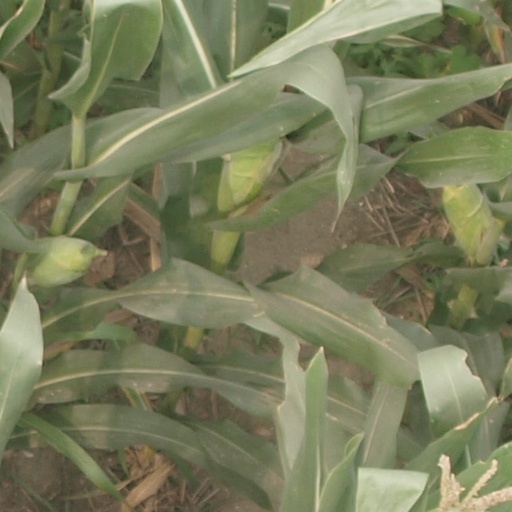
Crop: maize; corn